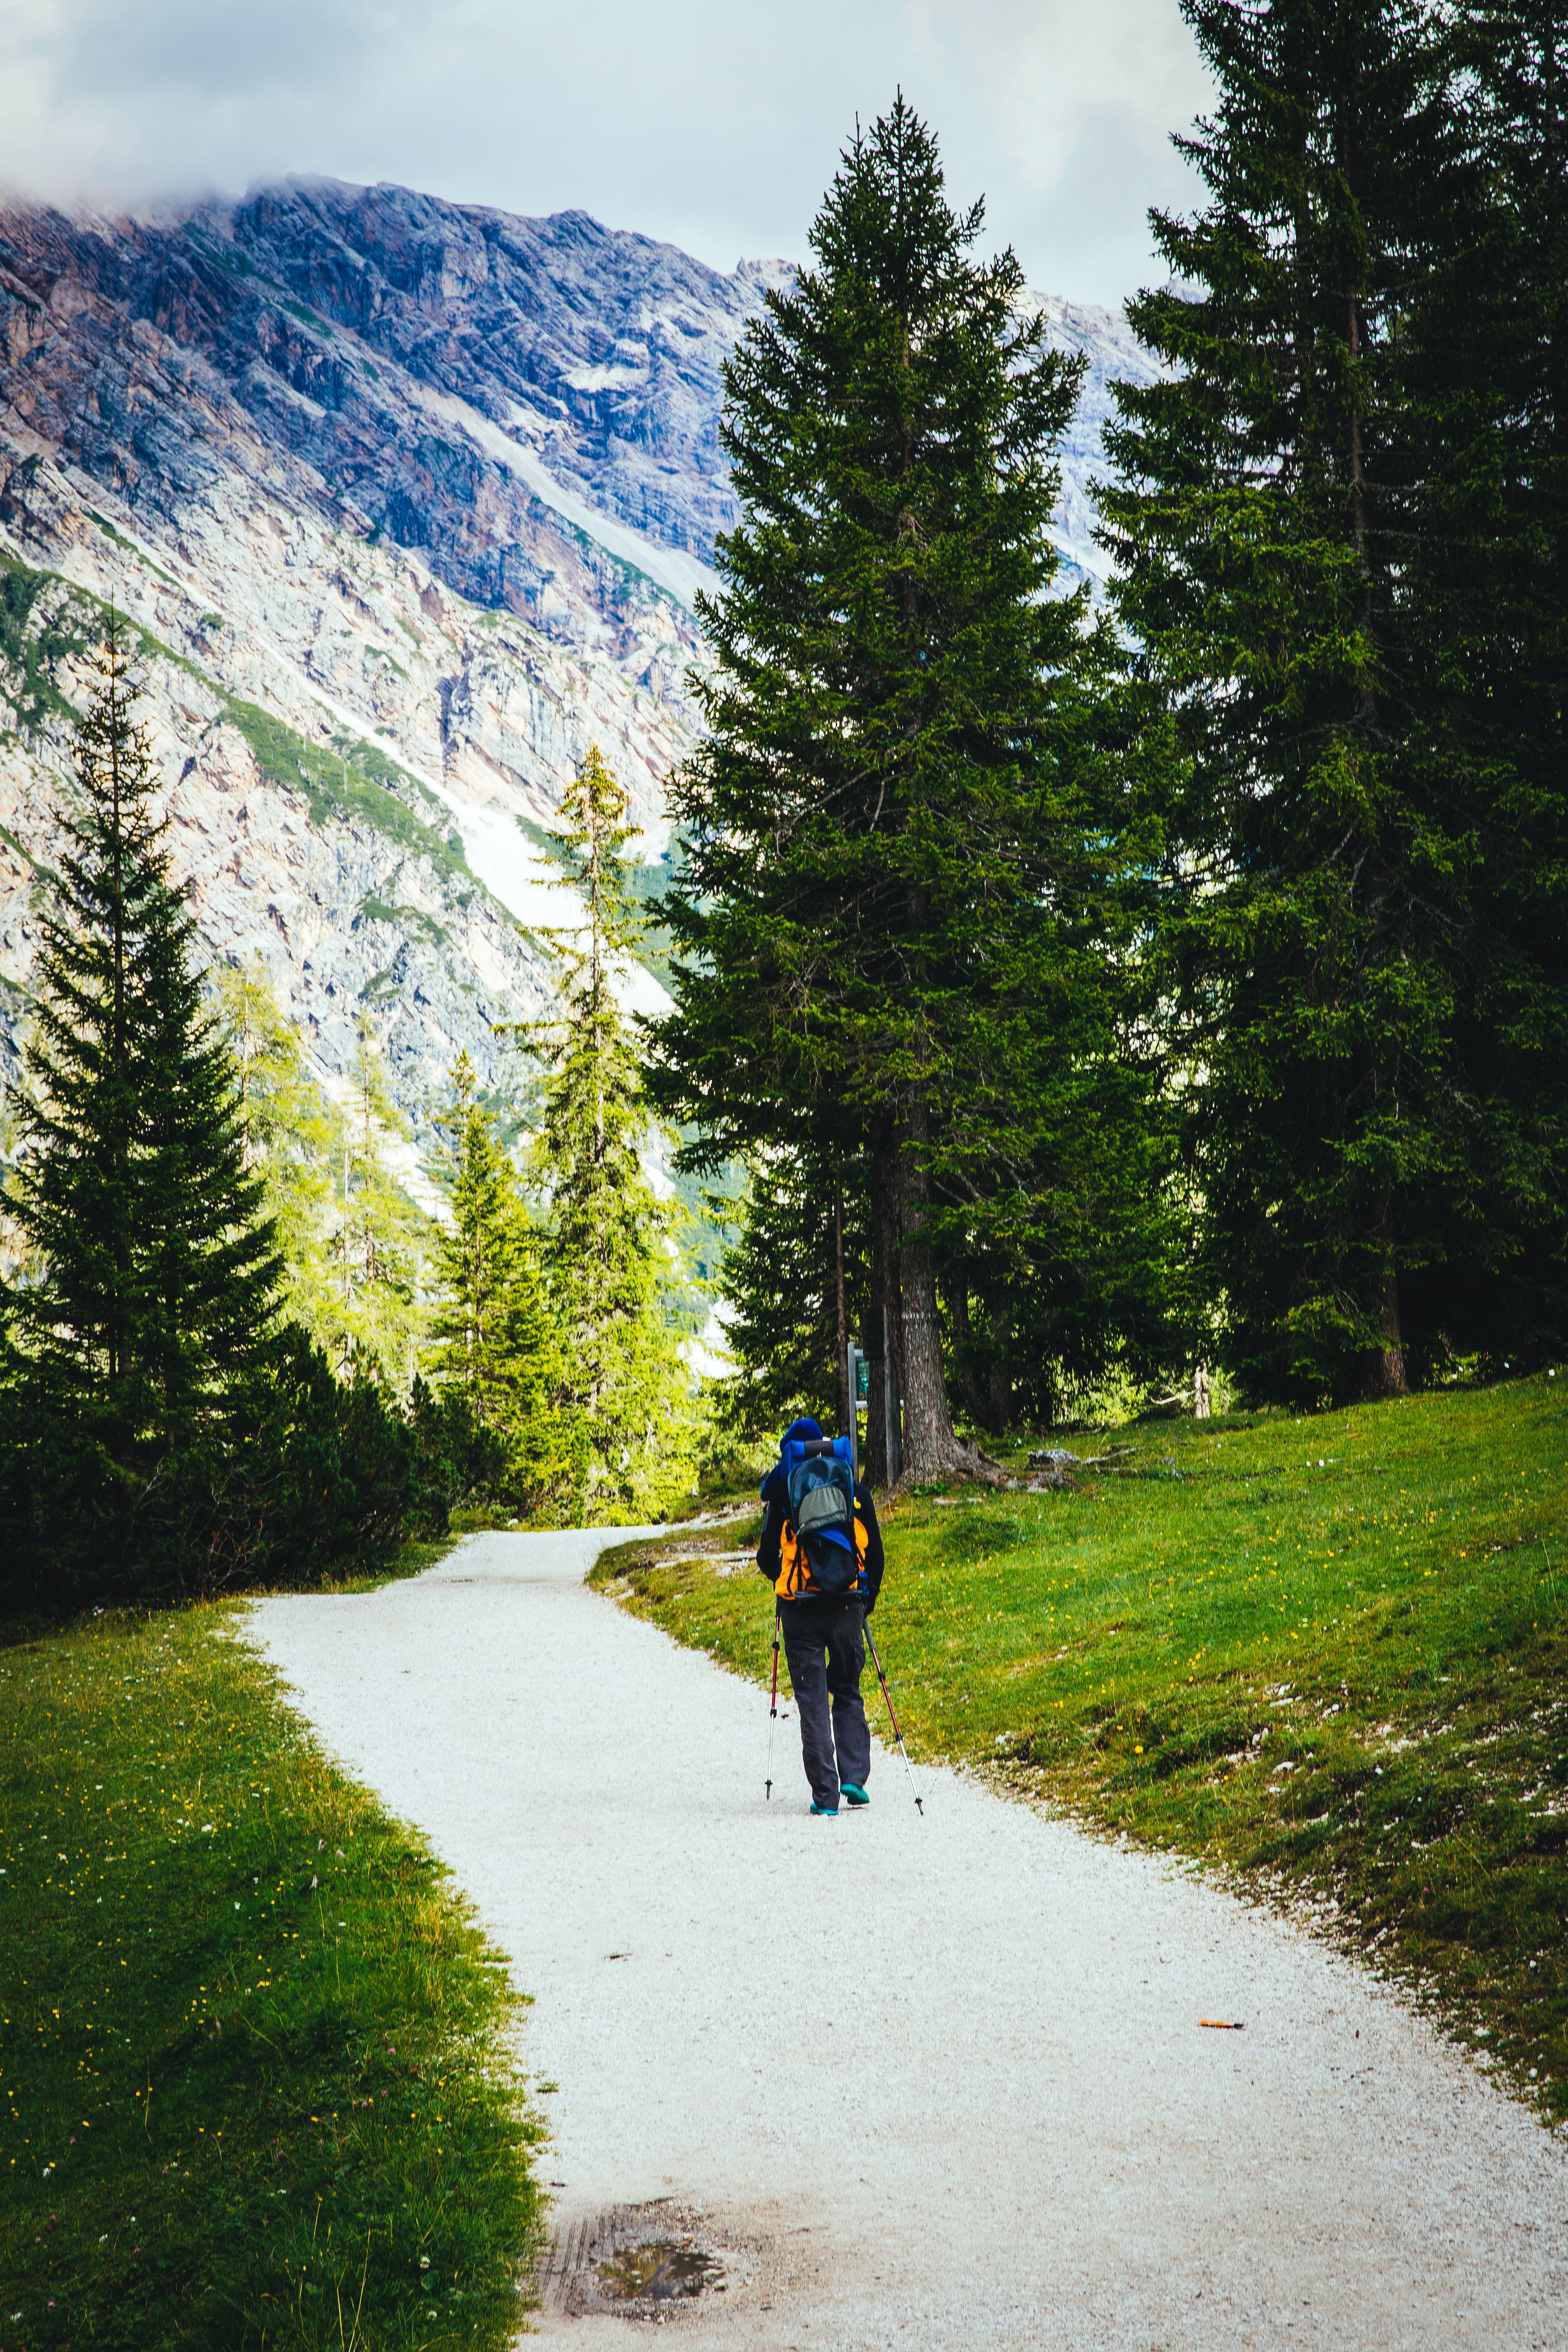
tree, nature, forest, grass, wilderness, walking, mountain, trail, meadow, leaf, adventure, mountain range, autumn, park, season, ridge, sports, woody plant, mountainous landforms